KTHV

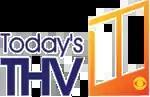
At left, in navy blue in a geometric sans serif on two lines, the words Today's and T H V, with T H V bolder and larger. To the right on an orange gradient box with an angled top is a vertically slanted 11, the left numeral 1 extending slightly to the edge. A yellow CBS eye sits in the lower right corner.

Gannett's first priority was to turn around the station's newscasts, which had been in third place for decades. Despite competent newsgathering and talent, the lack of resources for the newsroom resulted in a product few watched. Gannett began investing in needed technological upgrades to bring KTHV up to par. From Trelstad's office, he could see a sign of another company, "Today's Office", on a nearby building. That got him thinking about a station in Milwaukee that had added "Today's" to its branding. The resulting rebrand to "Today's THV", implemented despite a negative response from a Gannett executive, also reduced call letter misspellings that brought KTHV closer to KATV. Other changes included new weekend sports coverage and a new male anchor, Larry Audas, to be paired with station stalwart Anne Jansen.